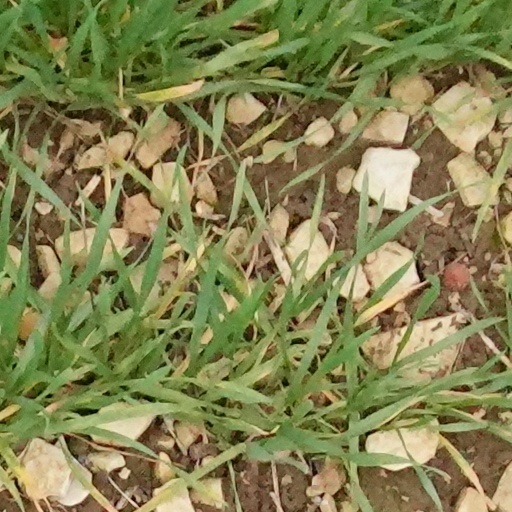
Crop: wheat